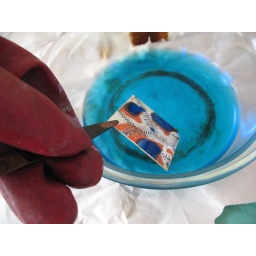
etchings- silver pouched coral fernin the nitric acid bath- bubbles are forming.  the blue liquid is copper in acid solution